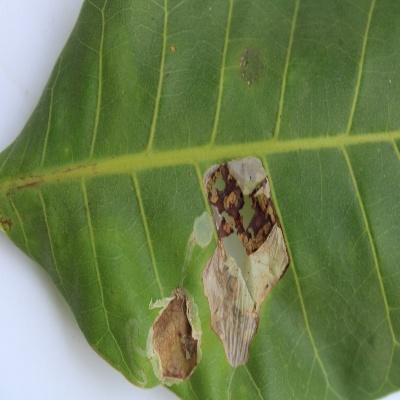
Crop: Cashew
Condition: leaf miner